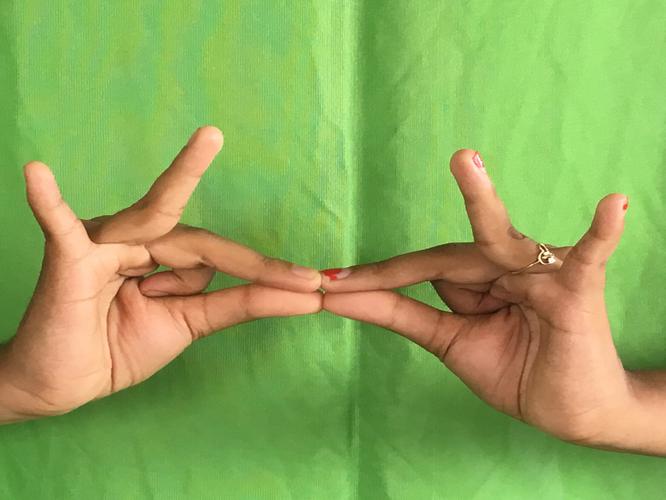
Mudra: Sakata
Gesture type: double_hand